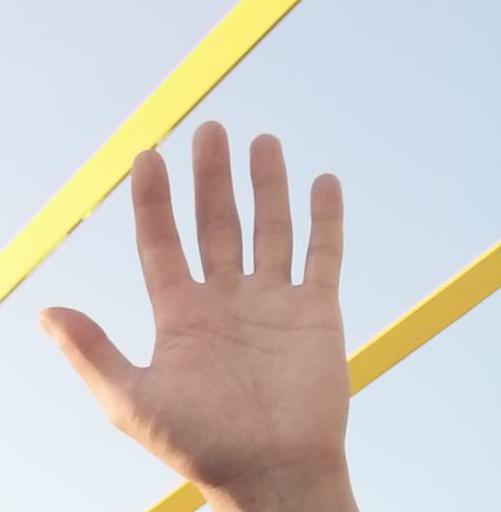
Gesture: palm